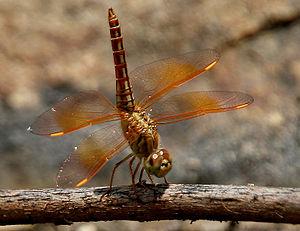
Brachythemis est un genre de libellules de la famille des libellulidés comprenant six espèces. Leur nom vernaculaire anglais est Groundlings.